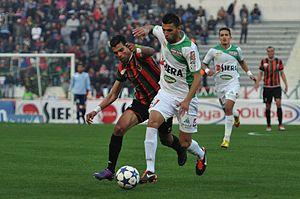
RCA vs FAR
La saison 2011-2012 des FAR de Rabat est la cinquante-troisième de l'histoire du club. Elle débute alors que les militaires sont arrivés sixième du championnat marocain lors de la saison précédente. Aziz El Amri commence sa seconde saison en tant qu'entraîneur. Le club est par ailleurs engagé en coupe du Trône.